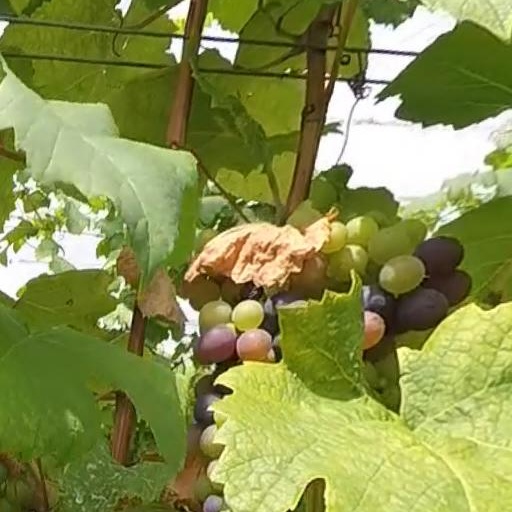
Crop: grape